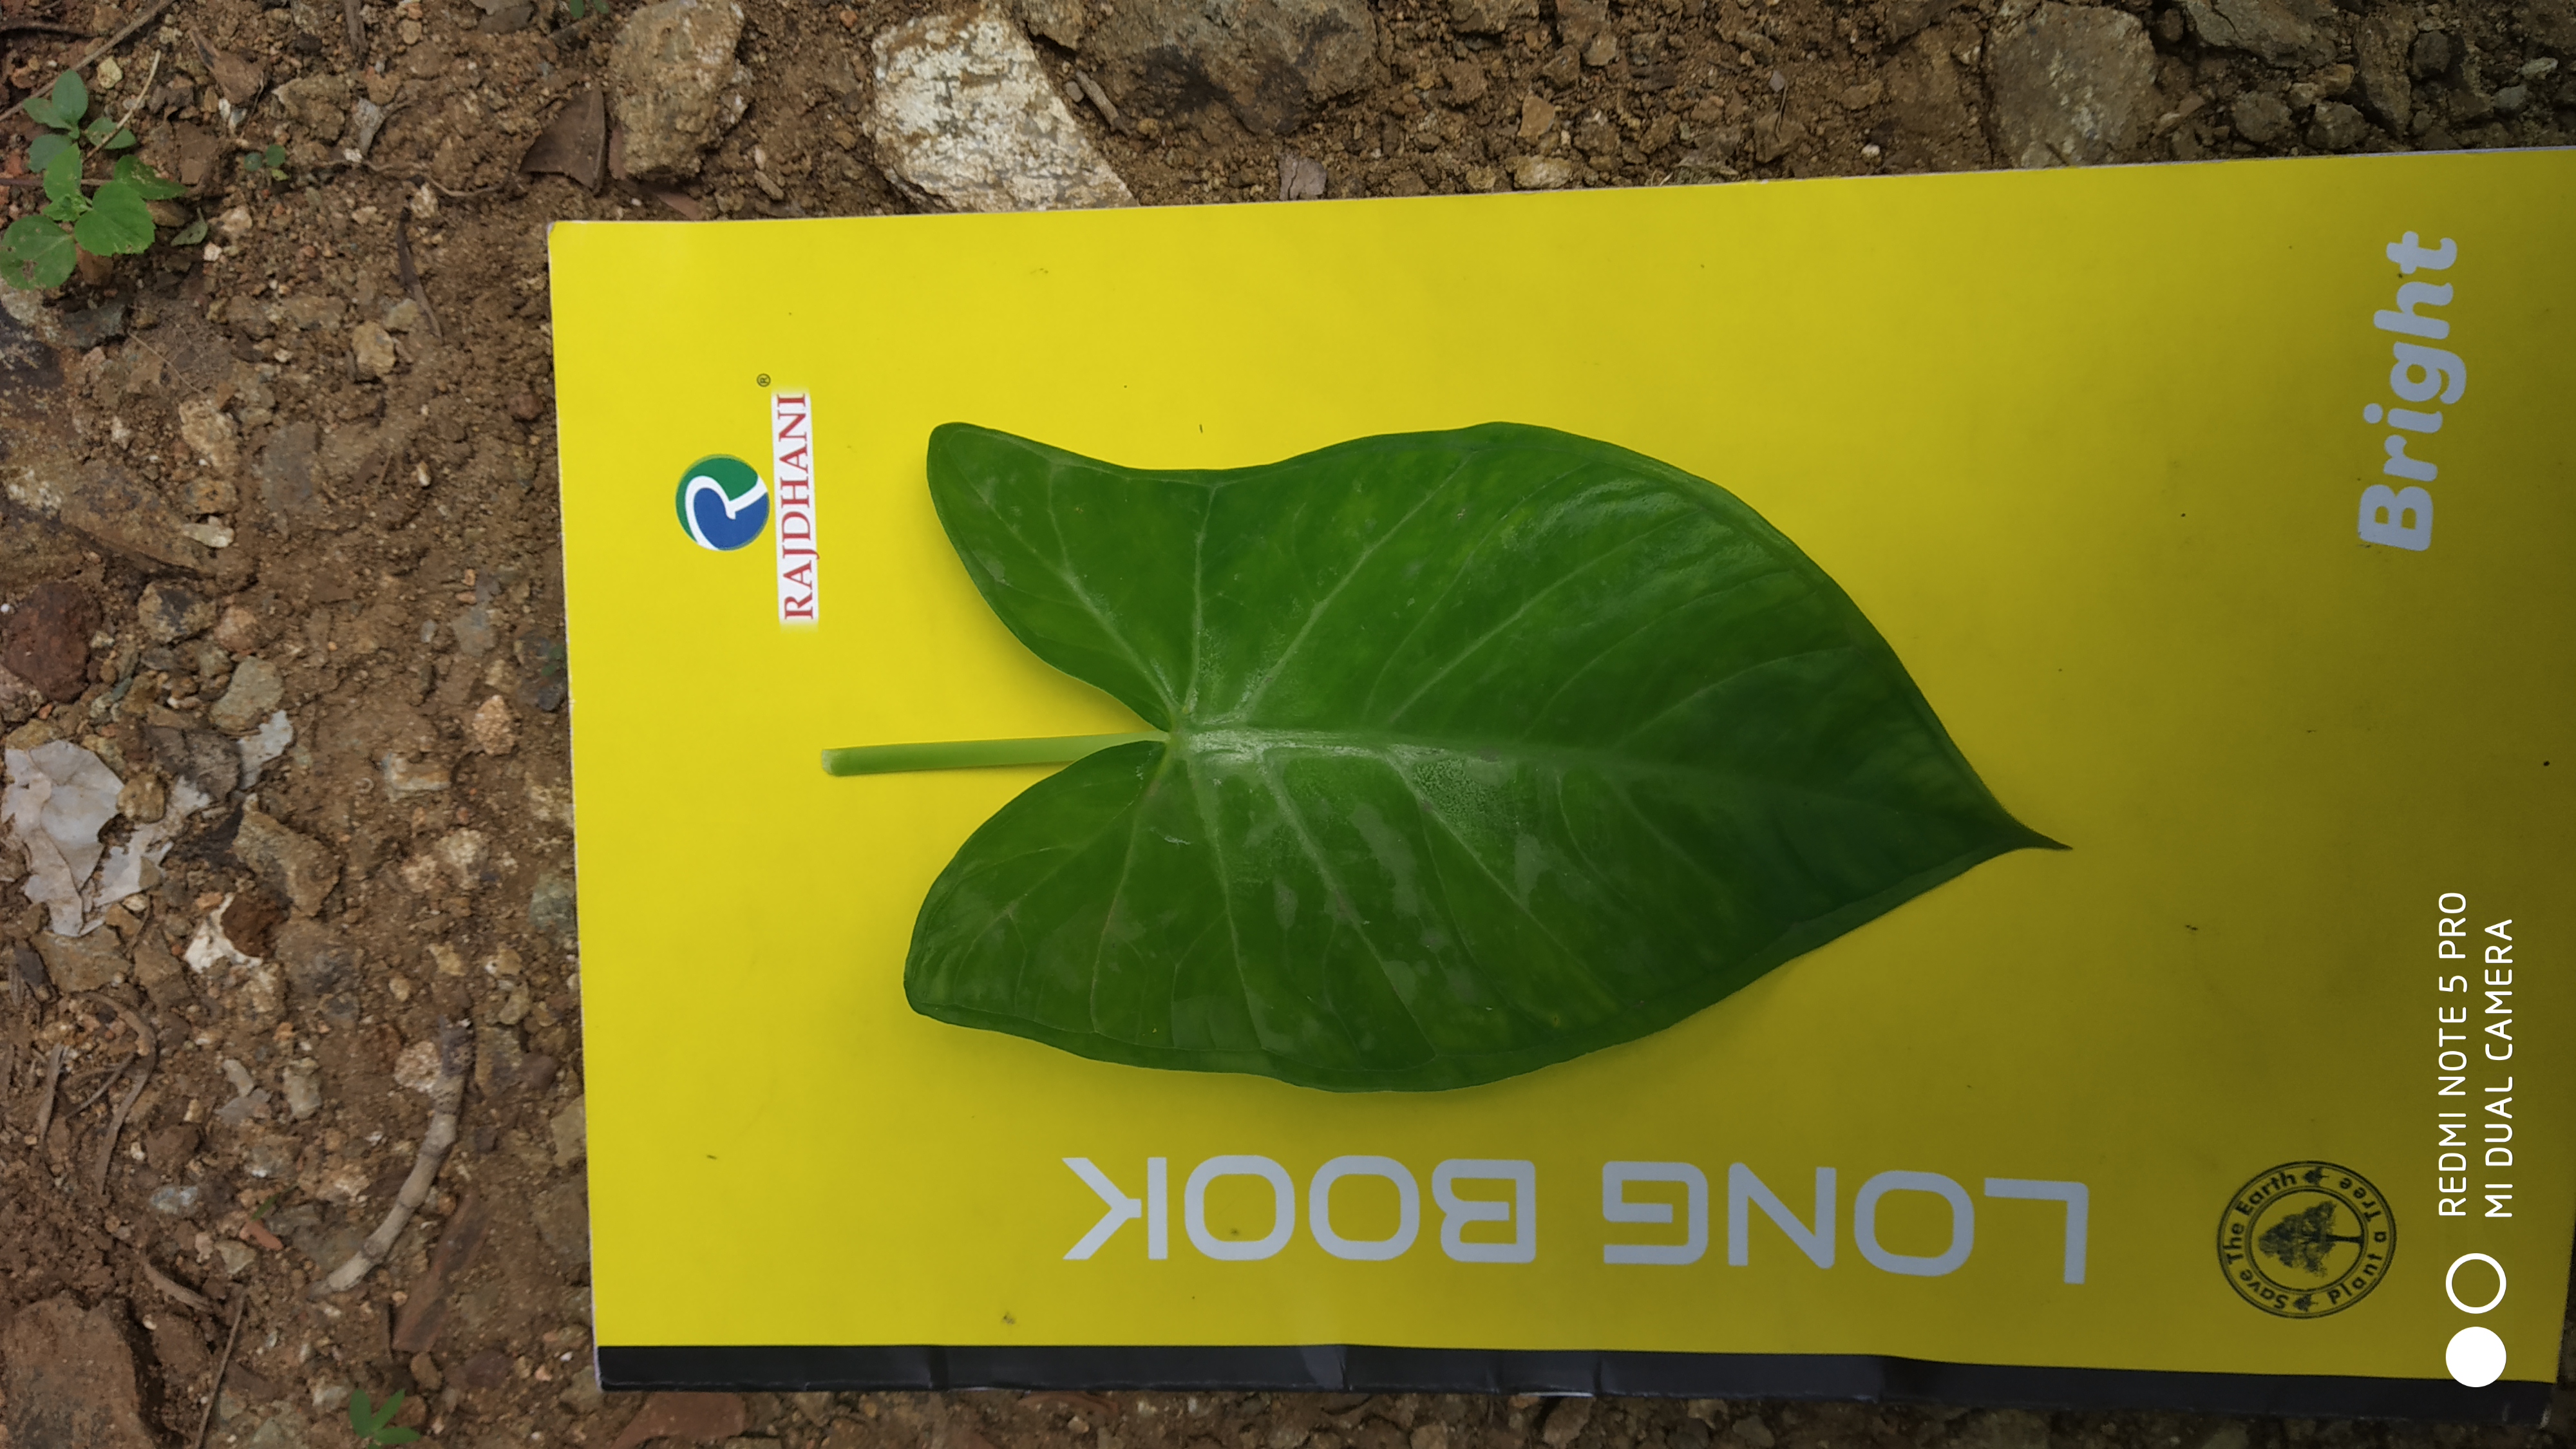
Plant: Taro